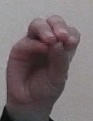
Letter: ha